Tourism in Pakistan

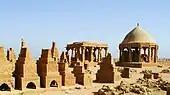
Chaukhandi Tombs in Sindh

Karachi is the provincial capital of the province and largest city of Pakistan. It is home to the founder of the nation Mohammad Ali Jinnah, whose tomb at Mazar-e-Quaid is the most iconic mausoleum in Pakistan. The Port of Karachi is the country's largest post followed by the second largest, Port Qasim. The city has a number of cultural sites including Mohatta Palace, National Museum of Pakistan, Empress Market, Frere Hall, Jehangir Kothari Parade, Karachi Municipal Corporation Building and the Hindu Gymkhana. There are several beaches within the city, some of the most famous are Clifton Beach, French Beach, Sandspit Beach and Manora Island.